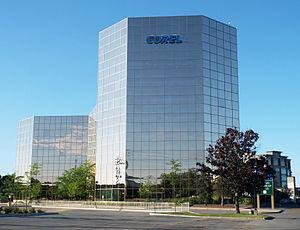
Corel est une société éditrice de logiciels qui a son siège à Ottawa, au Canada.